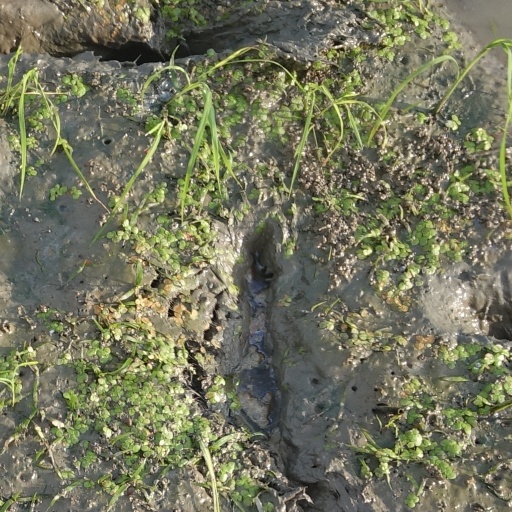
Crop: rice